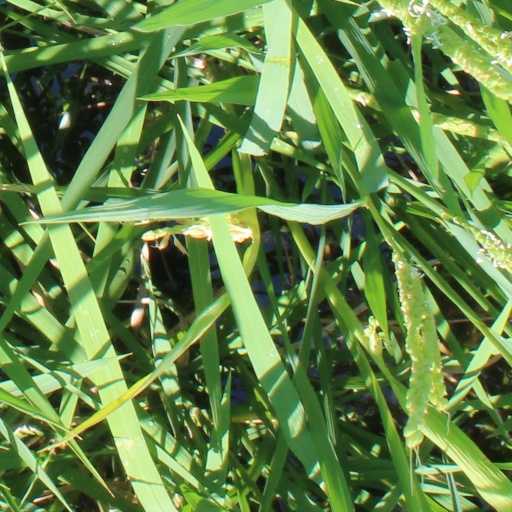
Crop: rice